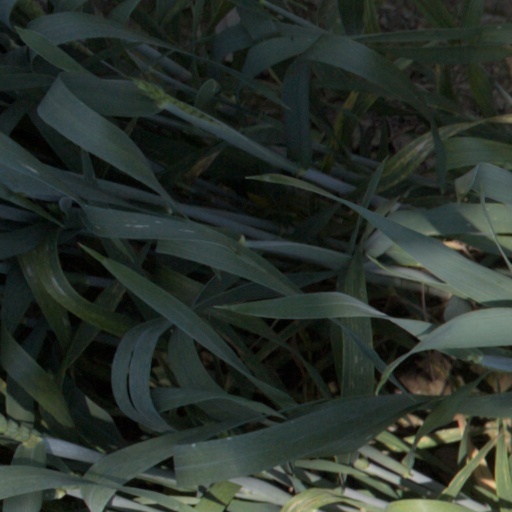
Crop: wheat